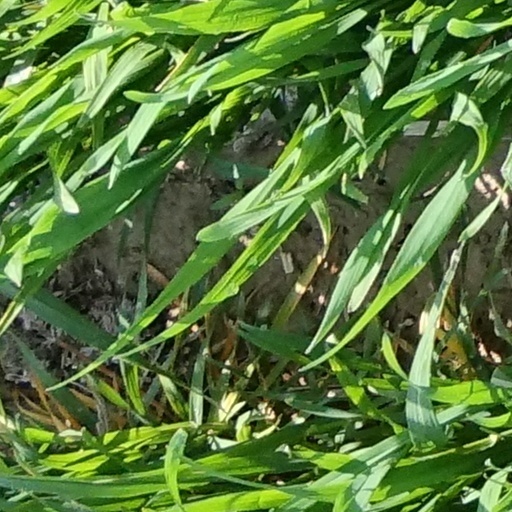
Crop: wheat